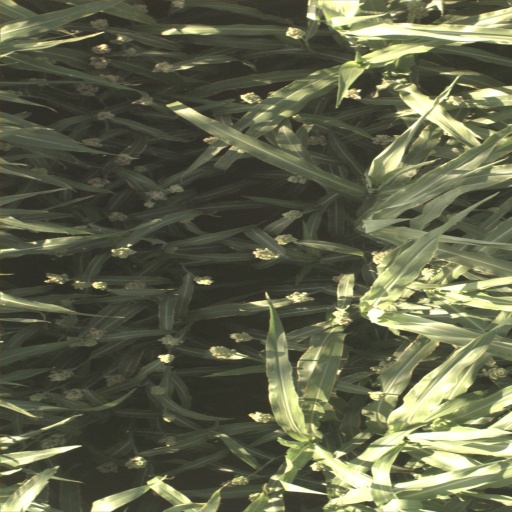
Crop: sorghum